Pat Summitt

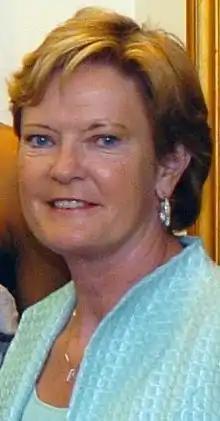
Summitt at The Pentagon on June 6, 2008

Patricia Susan Summitt (June 14, 1952 – June 28, 2016) was an American women's college basketball head coach and college basketball player. As a coach, she acquired 1,098 career wins, the most in college basketball history at the time of her retirement. She served as the head coach of the University of Tennessee Lady Vols basketball team from 1974 to 2012 and is considered one of the greatest basketball coaches of all time.